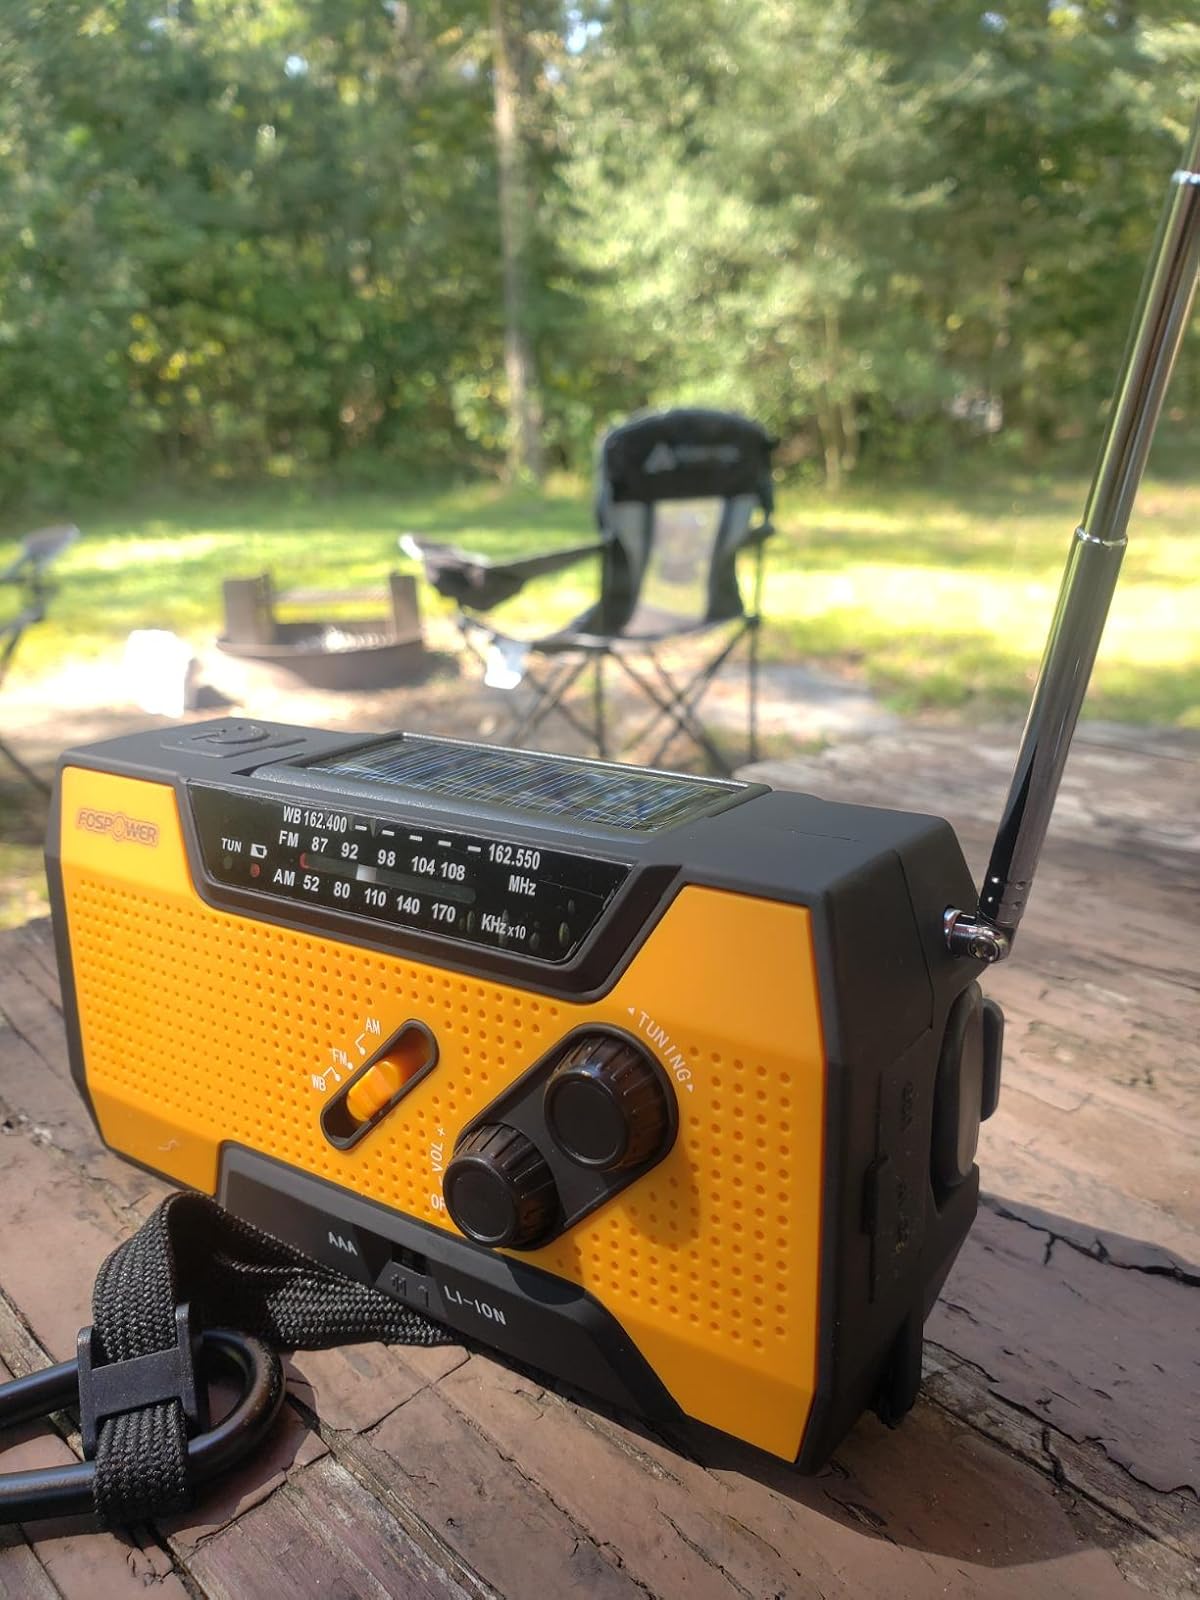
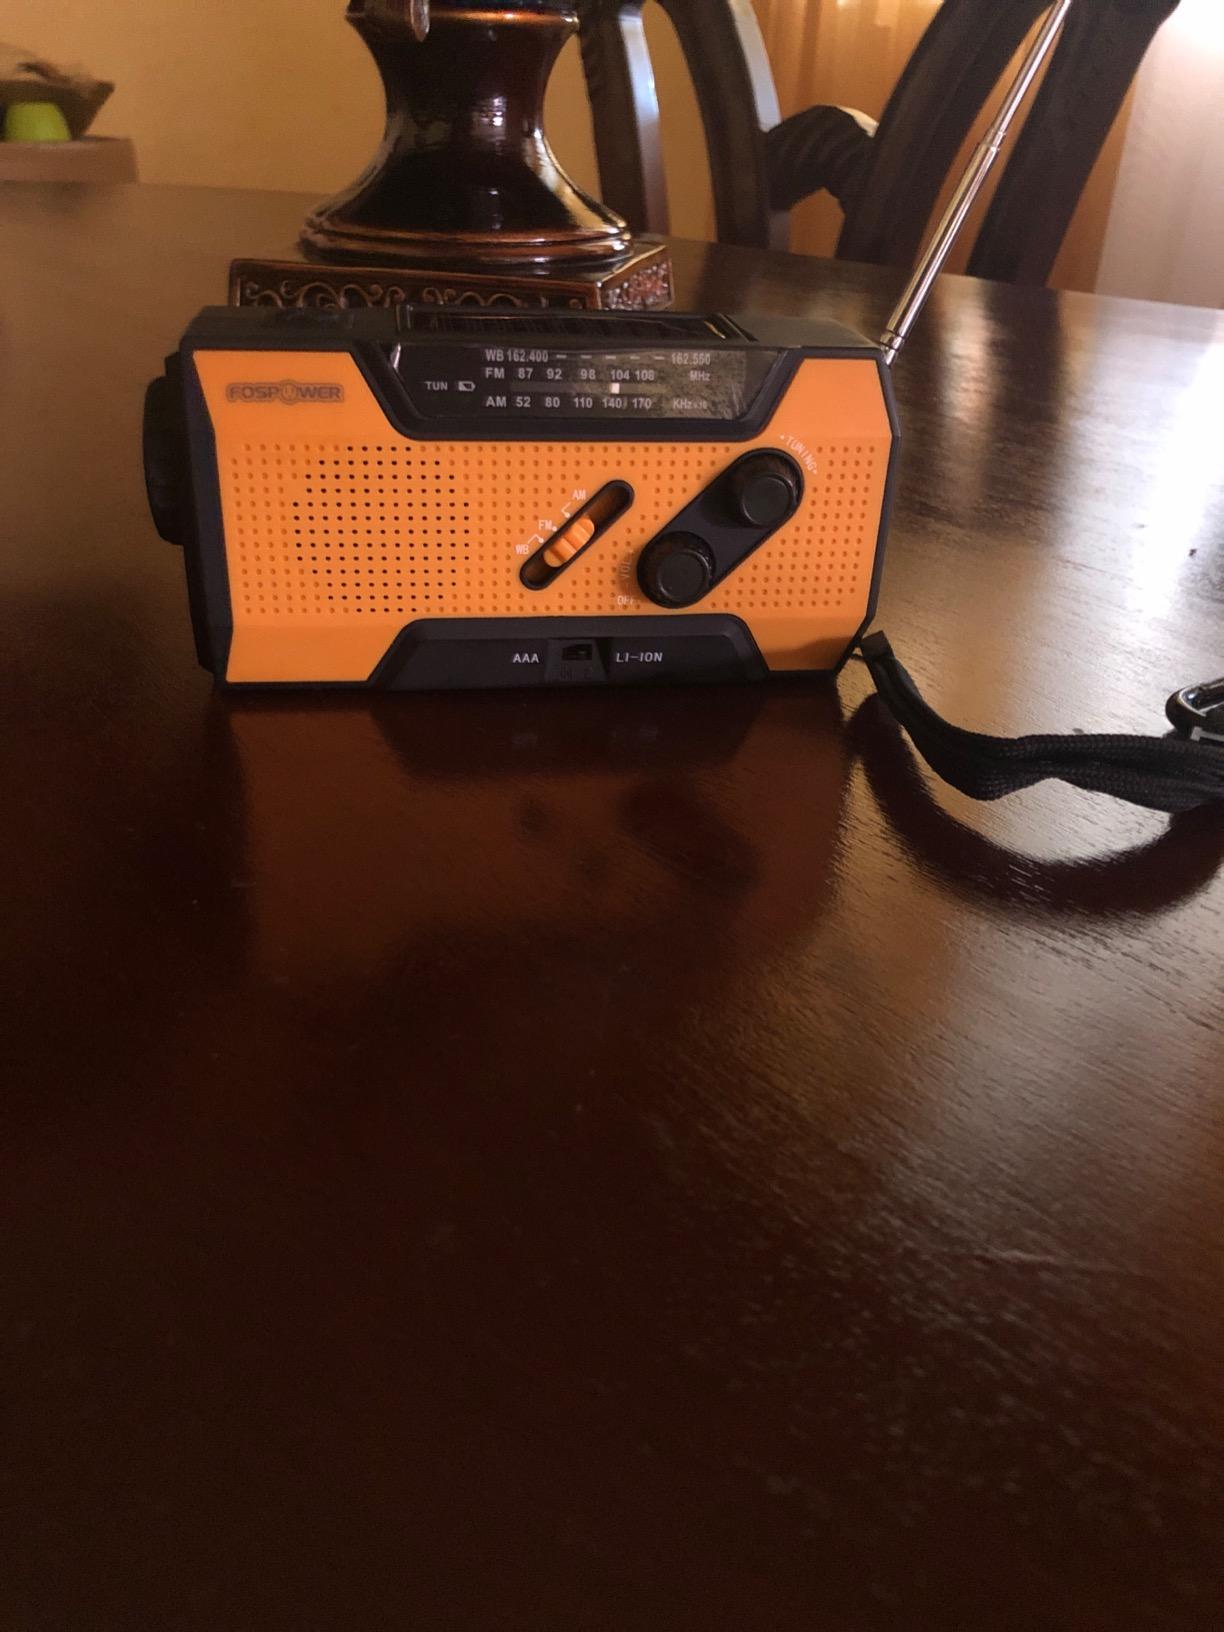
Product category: radio
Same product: yes